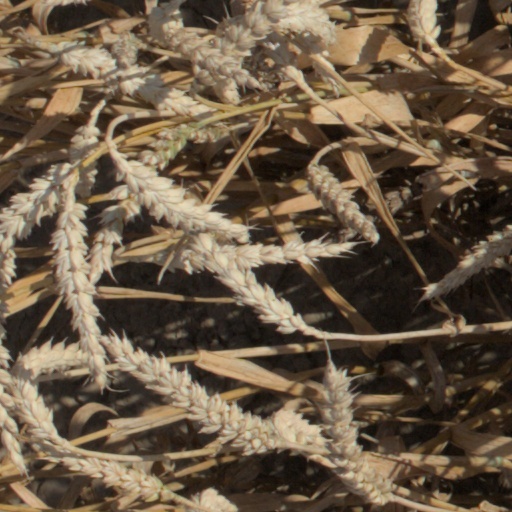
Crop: wheat